New Mexico Corrections Department

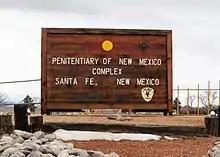
Penitentiary of New Mexico

This list includes detention facilities in New Mexico which house state prisoners. There are no federal prisons in New Mexico and the list does not include county jails located in the state.